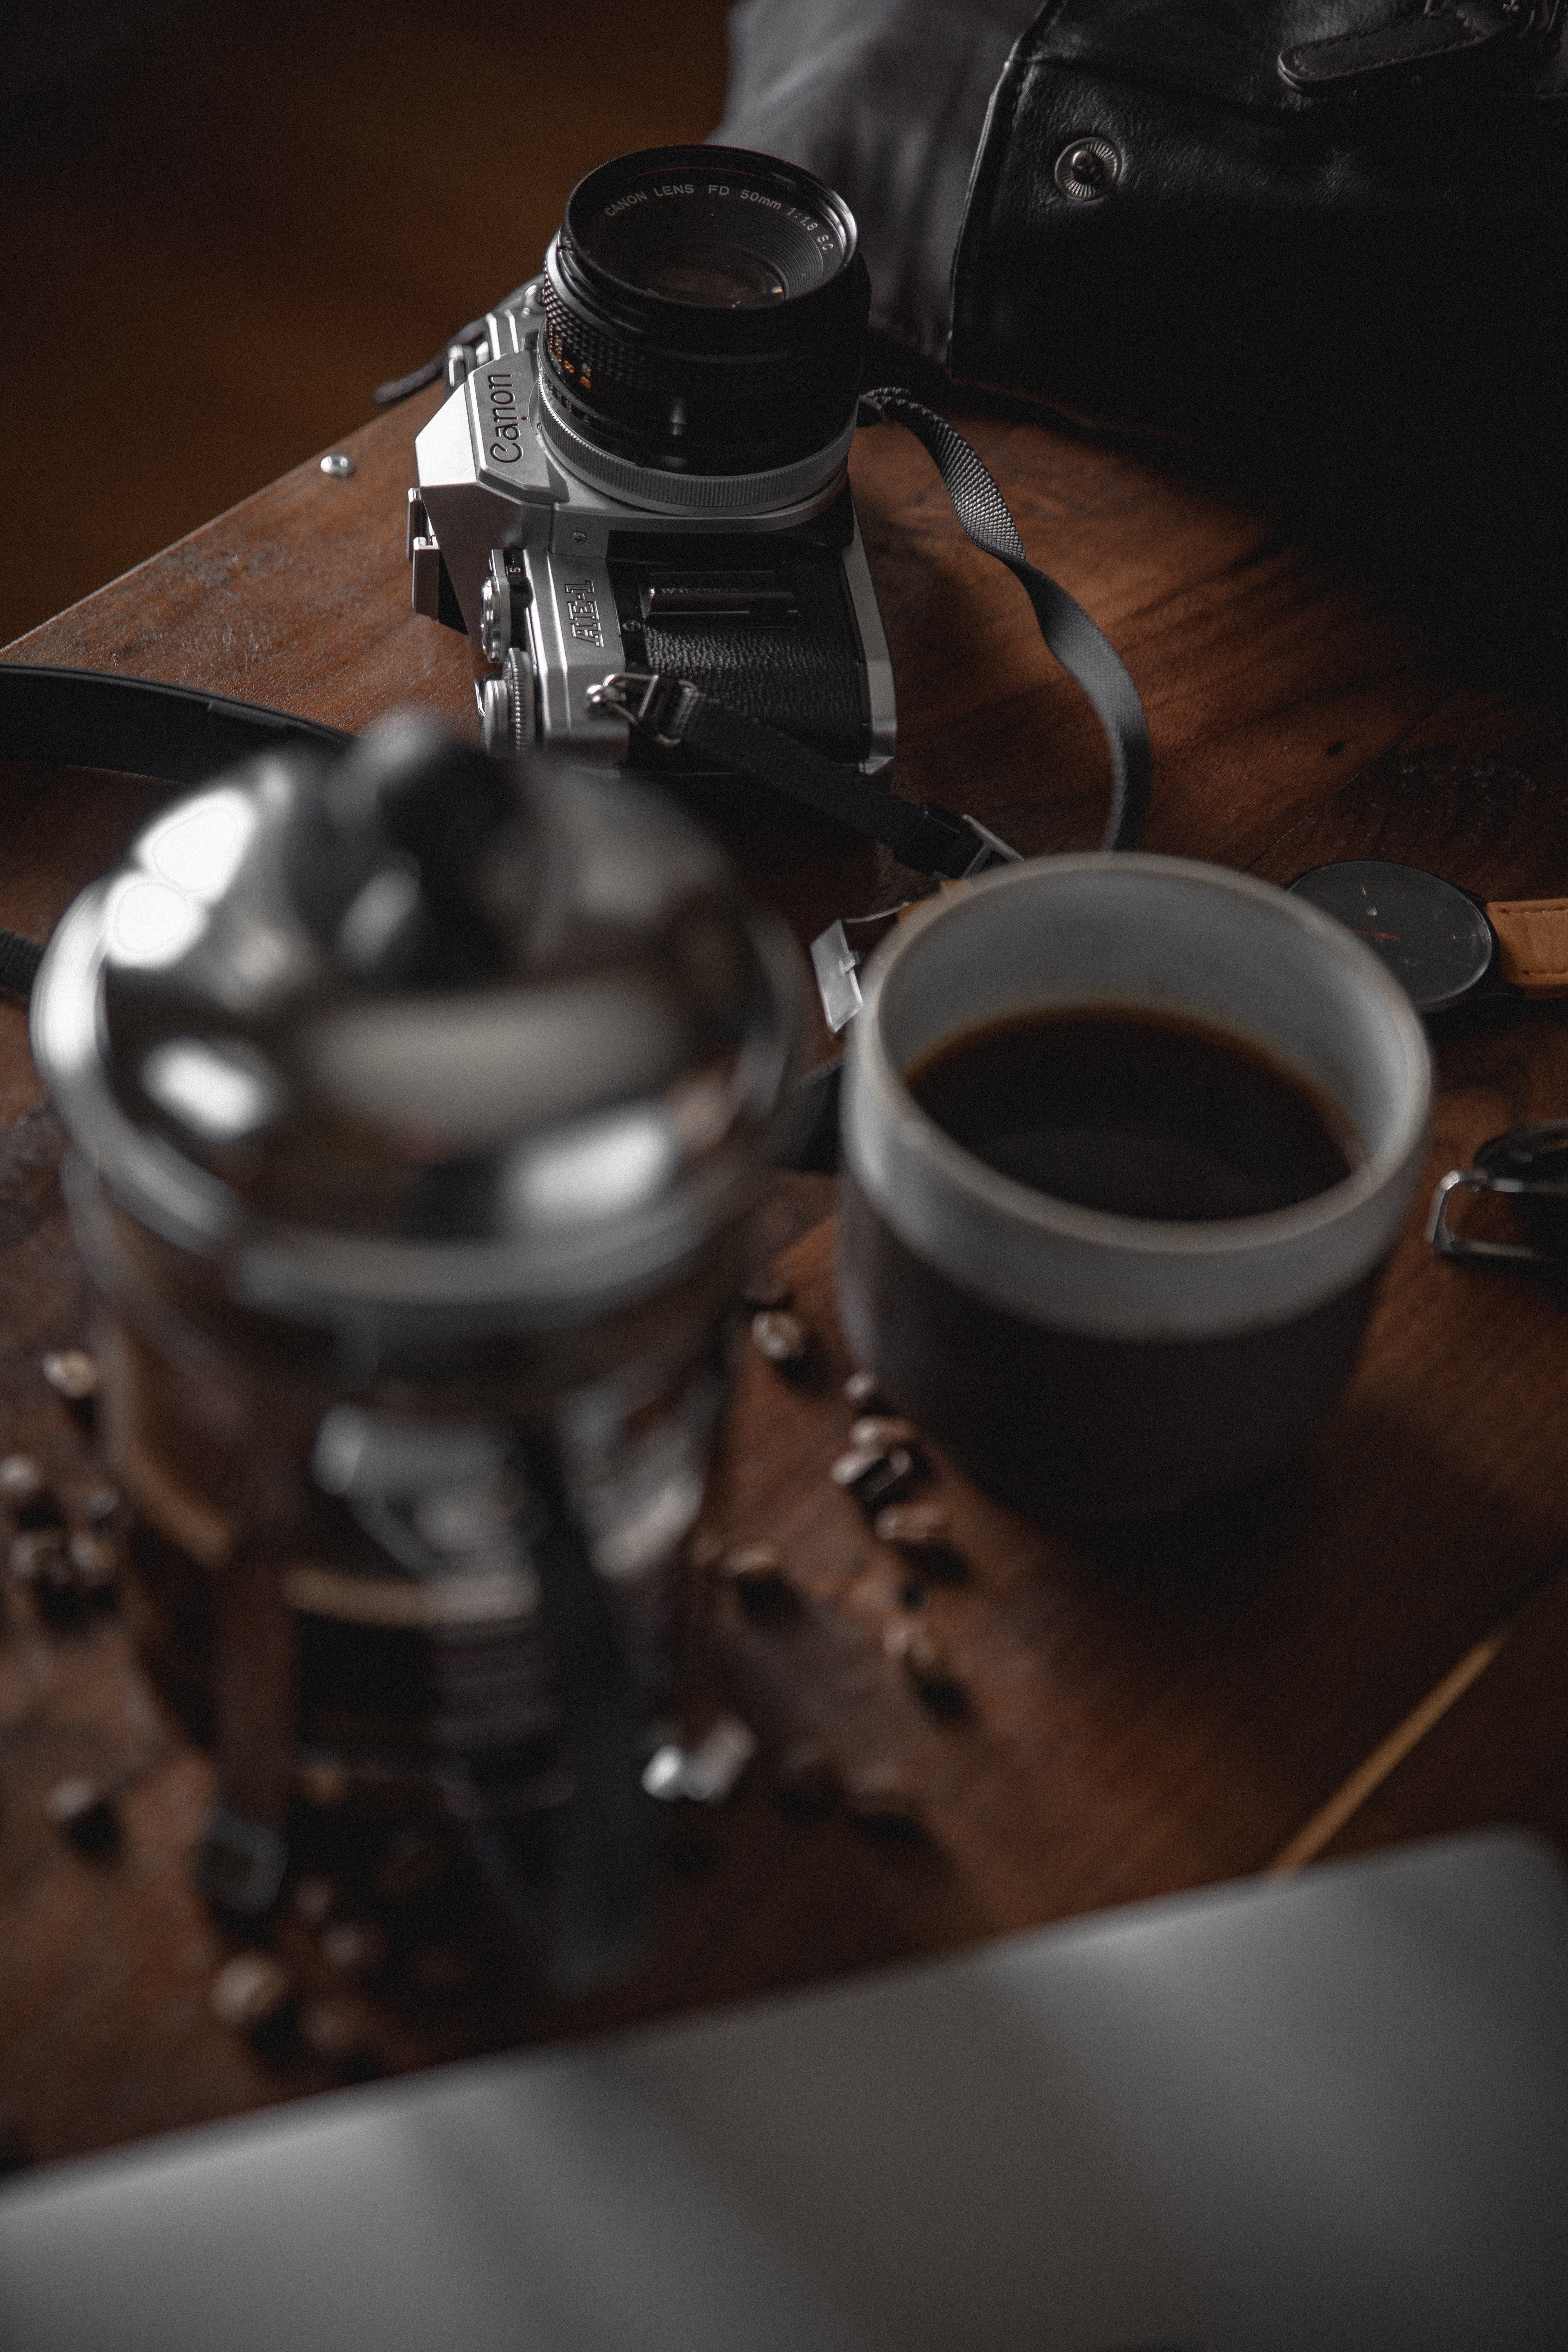
cup, coffee, drink, coffee cup, black drink, turkish coffee, tableware, caffeine, drinkware, espresso